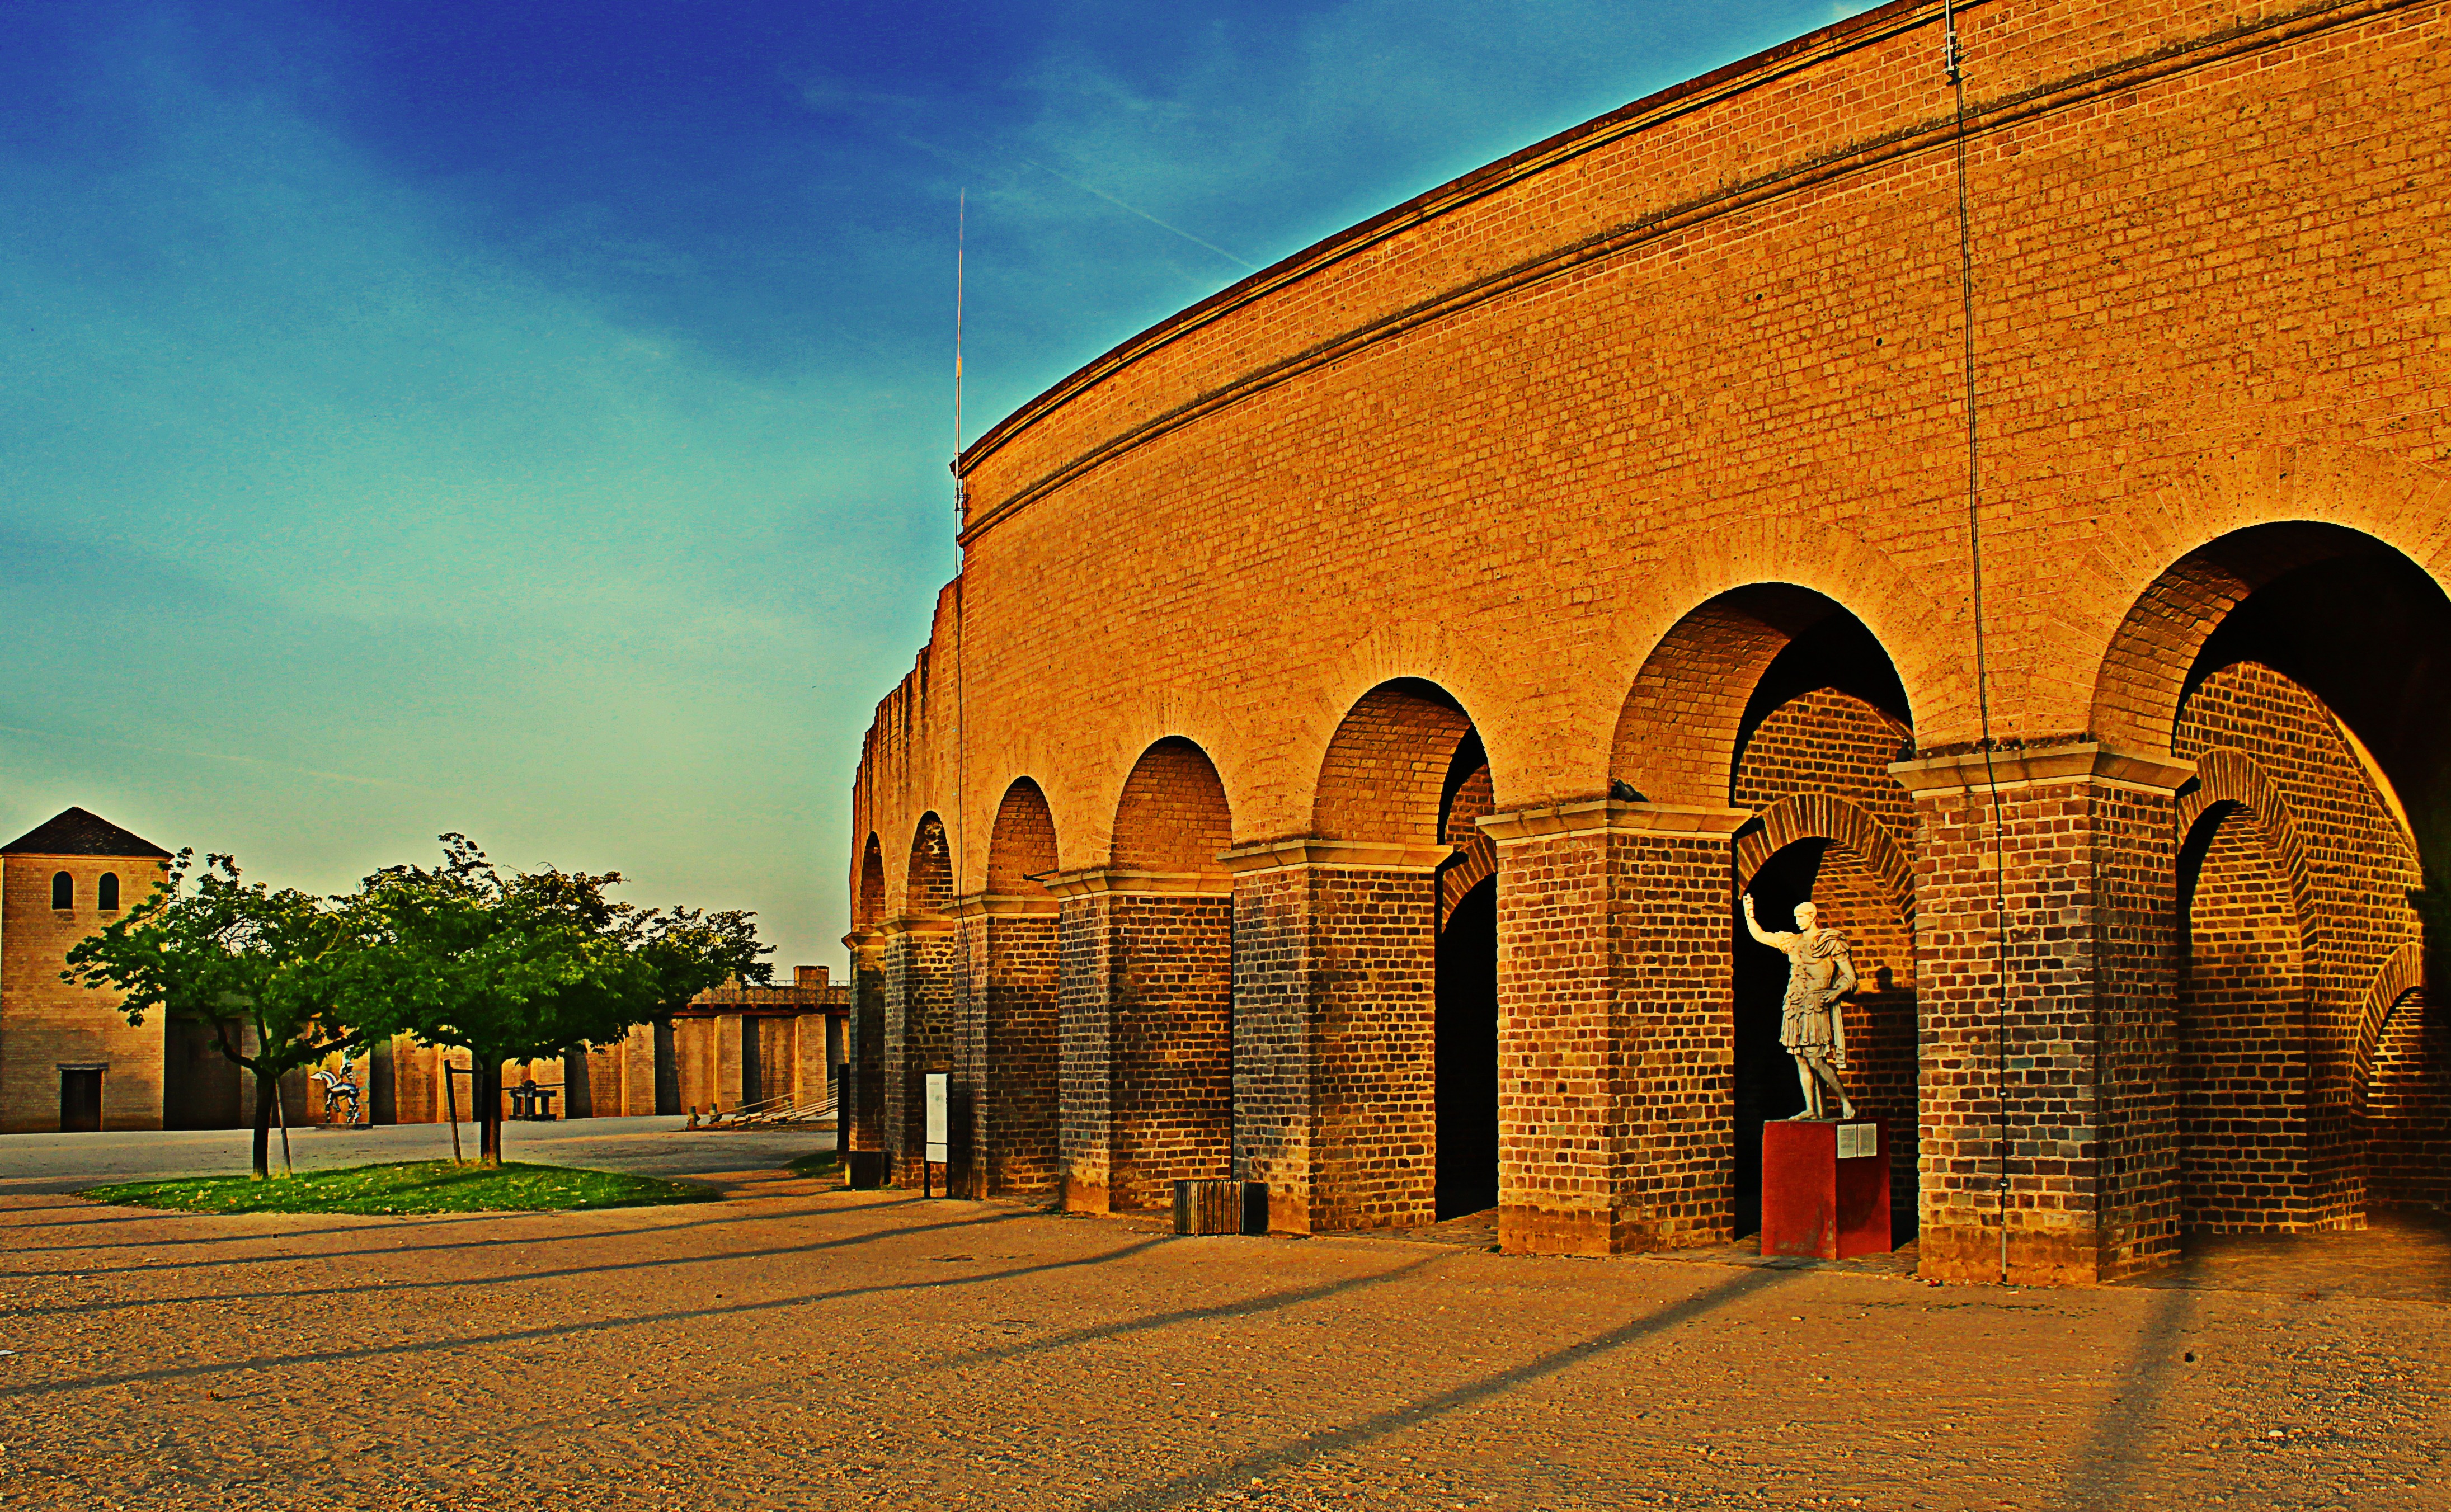
architecture, night, building, stone, tunnel, arch, evening, landmark, place of worship, places of interest, arches, germany, history, xanten, keller, vaulted cellar, ancient history, cellar speed